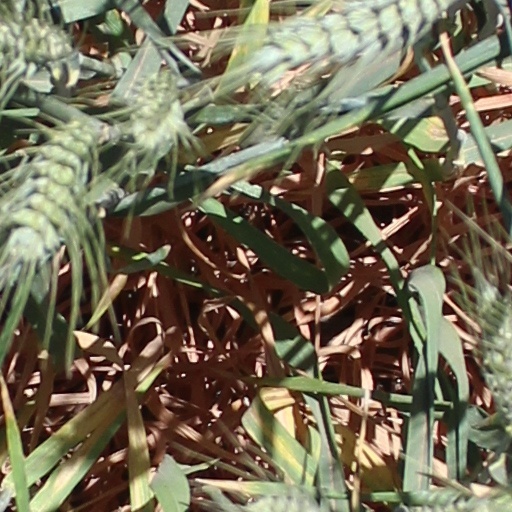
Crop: wheat